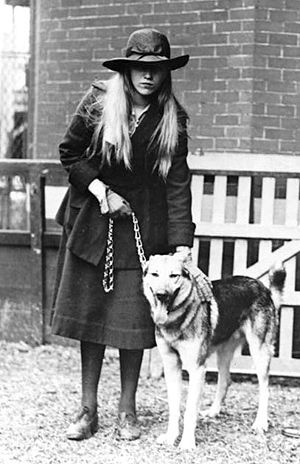
Anna E. Roosevelt Halstead
Anna E. Roosevelt og hendes hund "Chief of the Mohawk", 1920
Anna Eleanor Roosevelt Halsted, var ældste barn af Anna Eleanor Roosevelt og Franklin Delano Roosevelt. Hun blev opkaldt efter sin mor og bedstemor Anna Roosevelt og blev i reglen kaldt "Anna" eller "Sis".